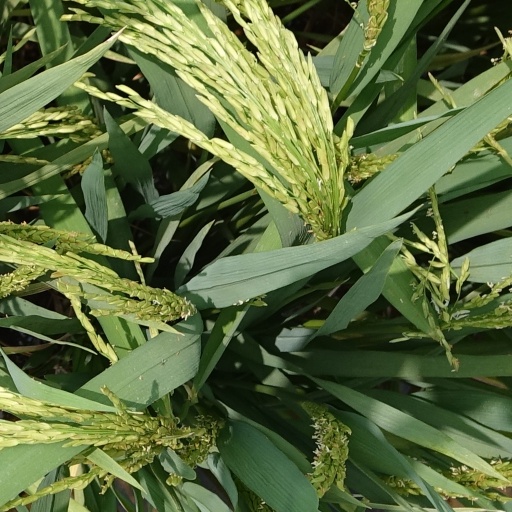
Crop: rice